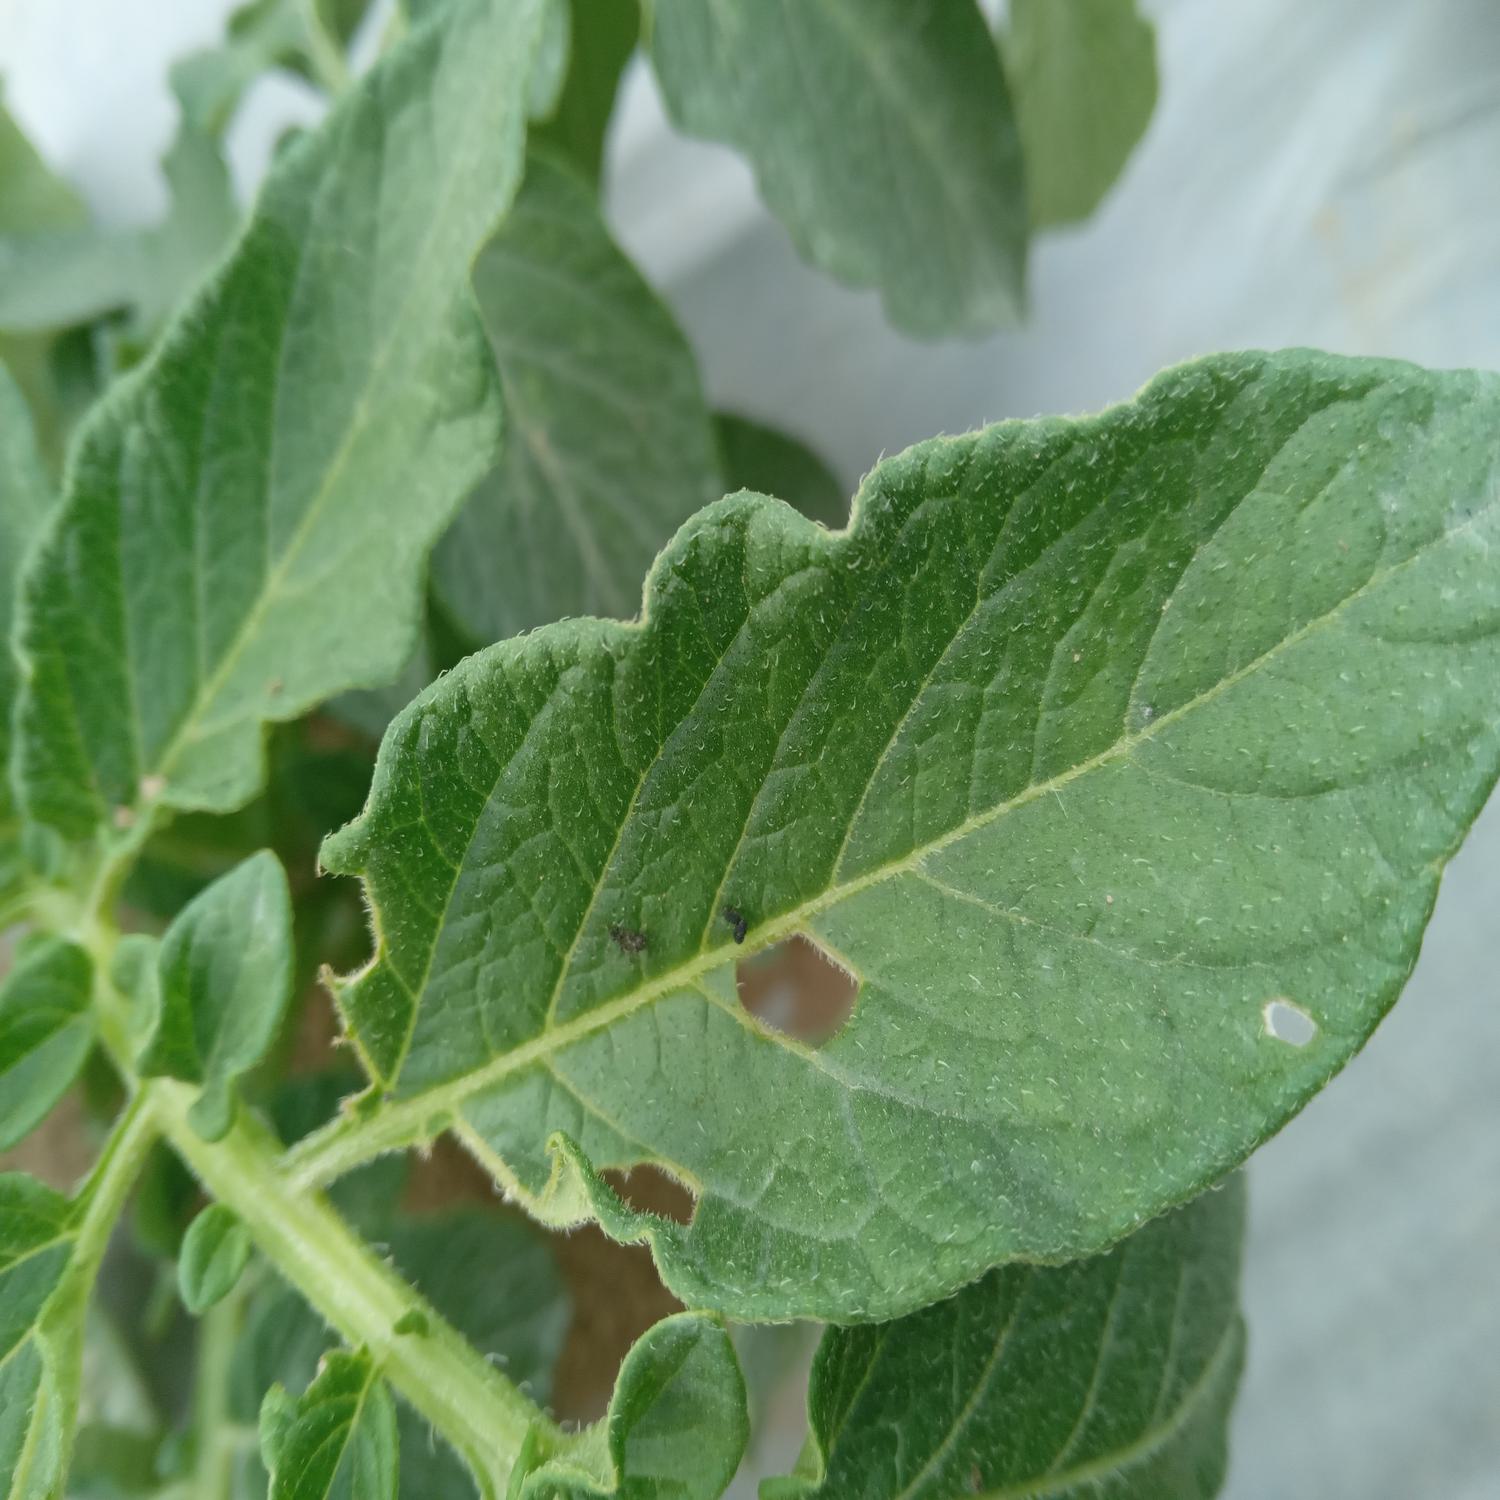
Label: Pest